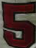
Number: 5